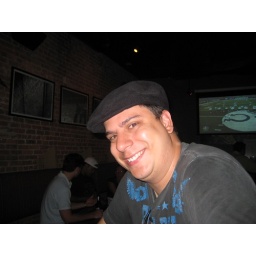
Jeremy got a new hat on his recent UK trip. A flat cap in black cord.